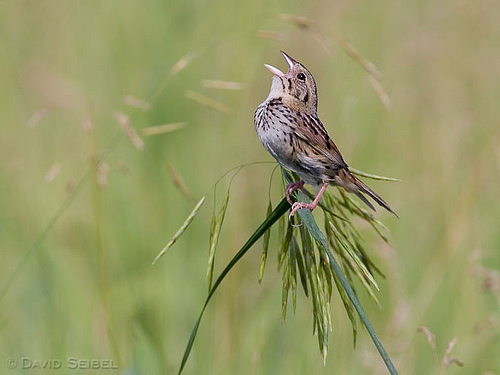
the bird is brown with specks of black and grey on its belly.
small bird is tand and black with very small flat beak with orange lactus and small feet.
bird has brown body feathers,striped breast feather, and black beak
this bird is beige and black with bill wide open as if he is singing.
this small bird with a puffed breast is predominately brown with accents of black and white throughout its plumage.
this bird is a medium size, with a coat of brownish-and dark brown streaks in cheats and full body, beak is normal sized.
has a light grey crown with dark grey maler stripes on throat. chest, wings, and tail are speckled light grey and dark grey. beak is short and pointed.
this bird has a grey belly, with brown wings and head; and specks of black all over.
a small bird with an open mouth, it is brown to tan with some black spots.
this bird is mixed brown in color, and has a curved beak.
Species: Henslow Sparrow